Eyes of a Thief

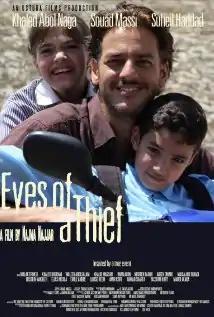
Film poster

Eyes of a Thief is a 2014 Palestinian drama film directed by Najwa Najjar. It is Najjar's second feature film, and is based in part on an incident that took place in Silwad in 2002. It was selected as the Palestinian entry for the Best Foreign Language Film at the 87th Academy Awards, but was not nominated. The film is set in the West Bank. Its world premiere took place at the Ramallah Cultural Palace in Ramallah, Palestine.Best Director won at Kolkata International Film Festival, 2014.